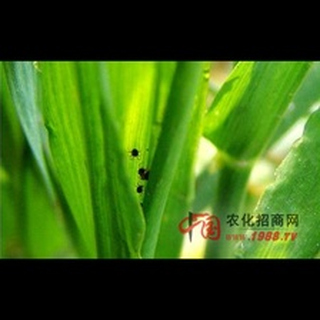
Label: wheat_mite